Celine van Duijn

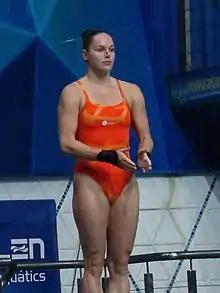

Celine van Duijn (born 4 November 1992) is a Dutch diver. She competed in the women's 10 m platform event at the 2018 European Aquatics Championships, winning the gold medal.